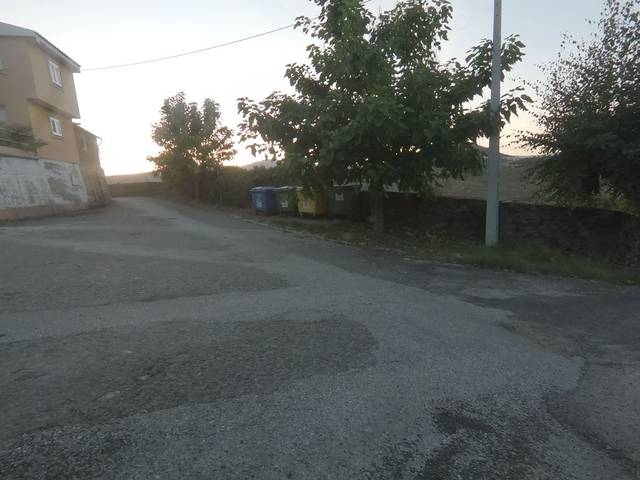
Region: Portugal
Coordinates: 41.164, -7.76